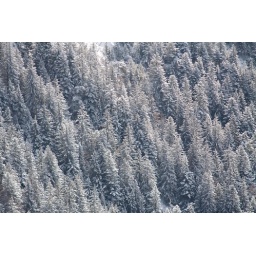
flying over the forest